Nicolae Șuțu

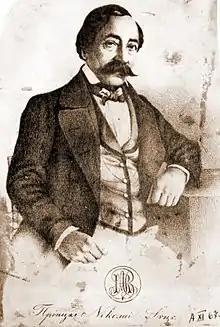
Portrait of Nicolae Șuțu

Born in Istanbul into the Phanariote Soutzos family, he left the Danubian Principalities for Imperial Austrian-ruled Transylvania during the Wallachian uprising of 1821. He later returned to Moldavia, becoming a state secretary under the Russian administration of Pavel Kiselyov, although he steadfastly refused naturalisation. Șuțu was subsequently minister in various departments during the rule of Prince Mihail Sturdza. By 1838, he was representing Sturdza in Bucharest.